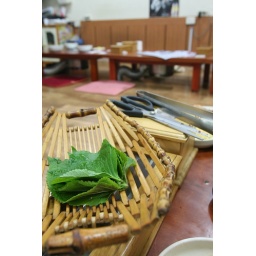
Gaenip (sesame) leaves sit in a basket at the dinner table in Daegu, South Korea.